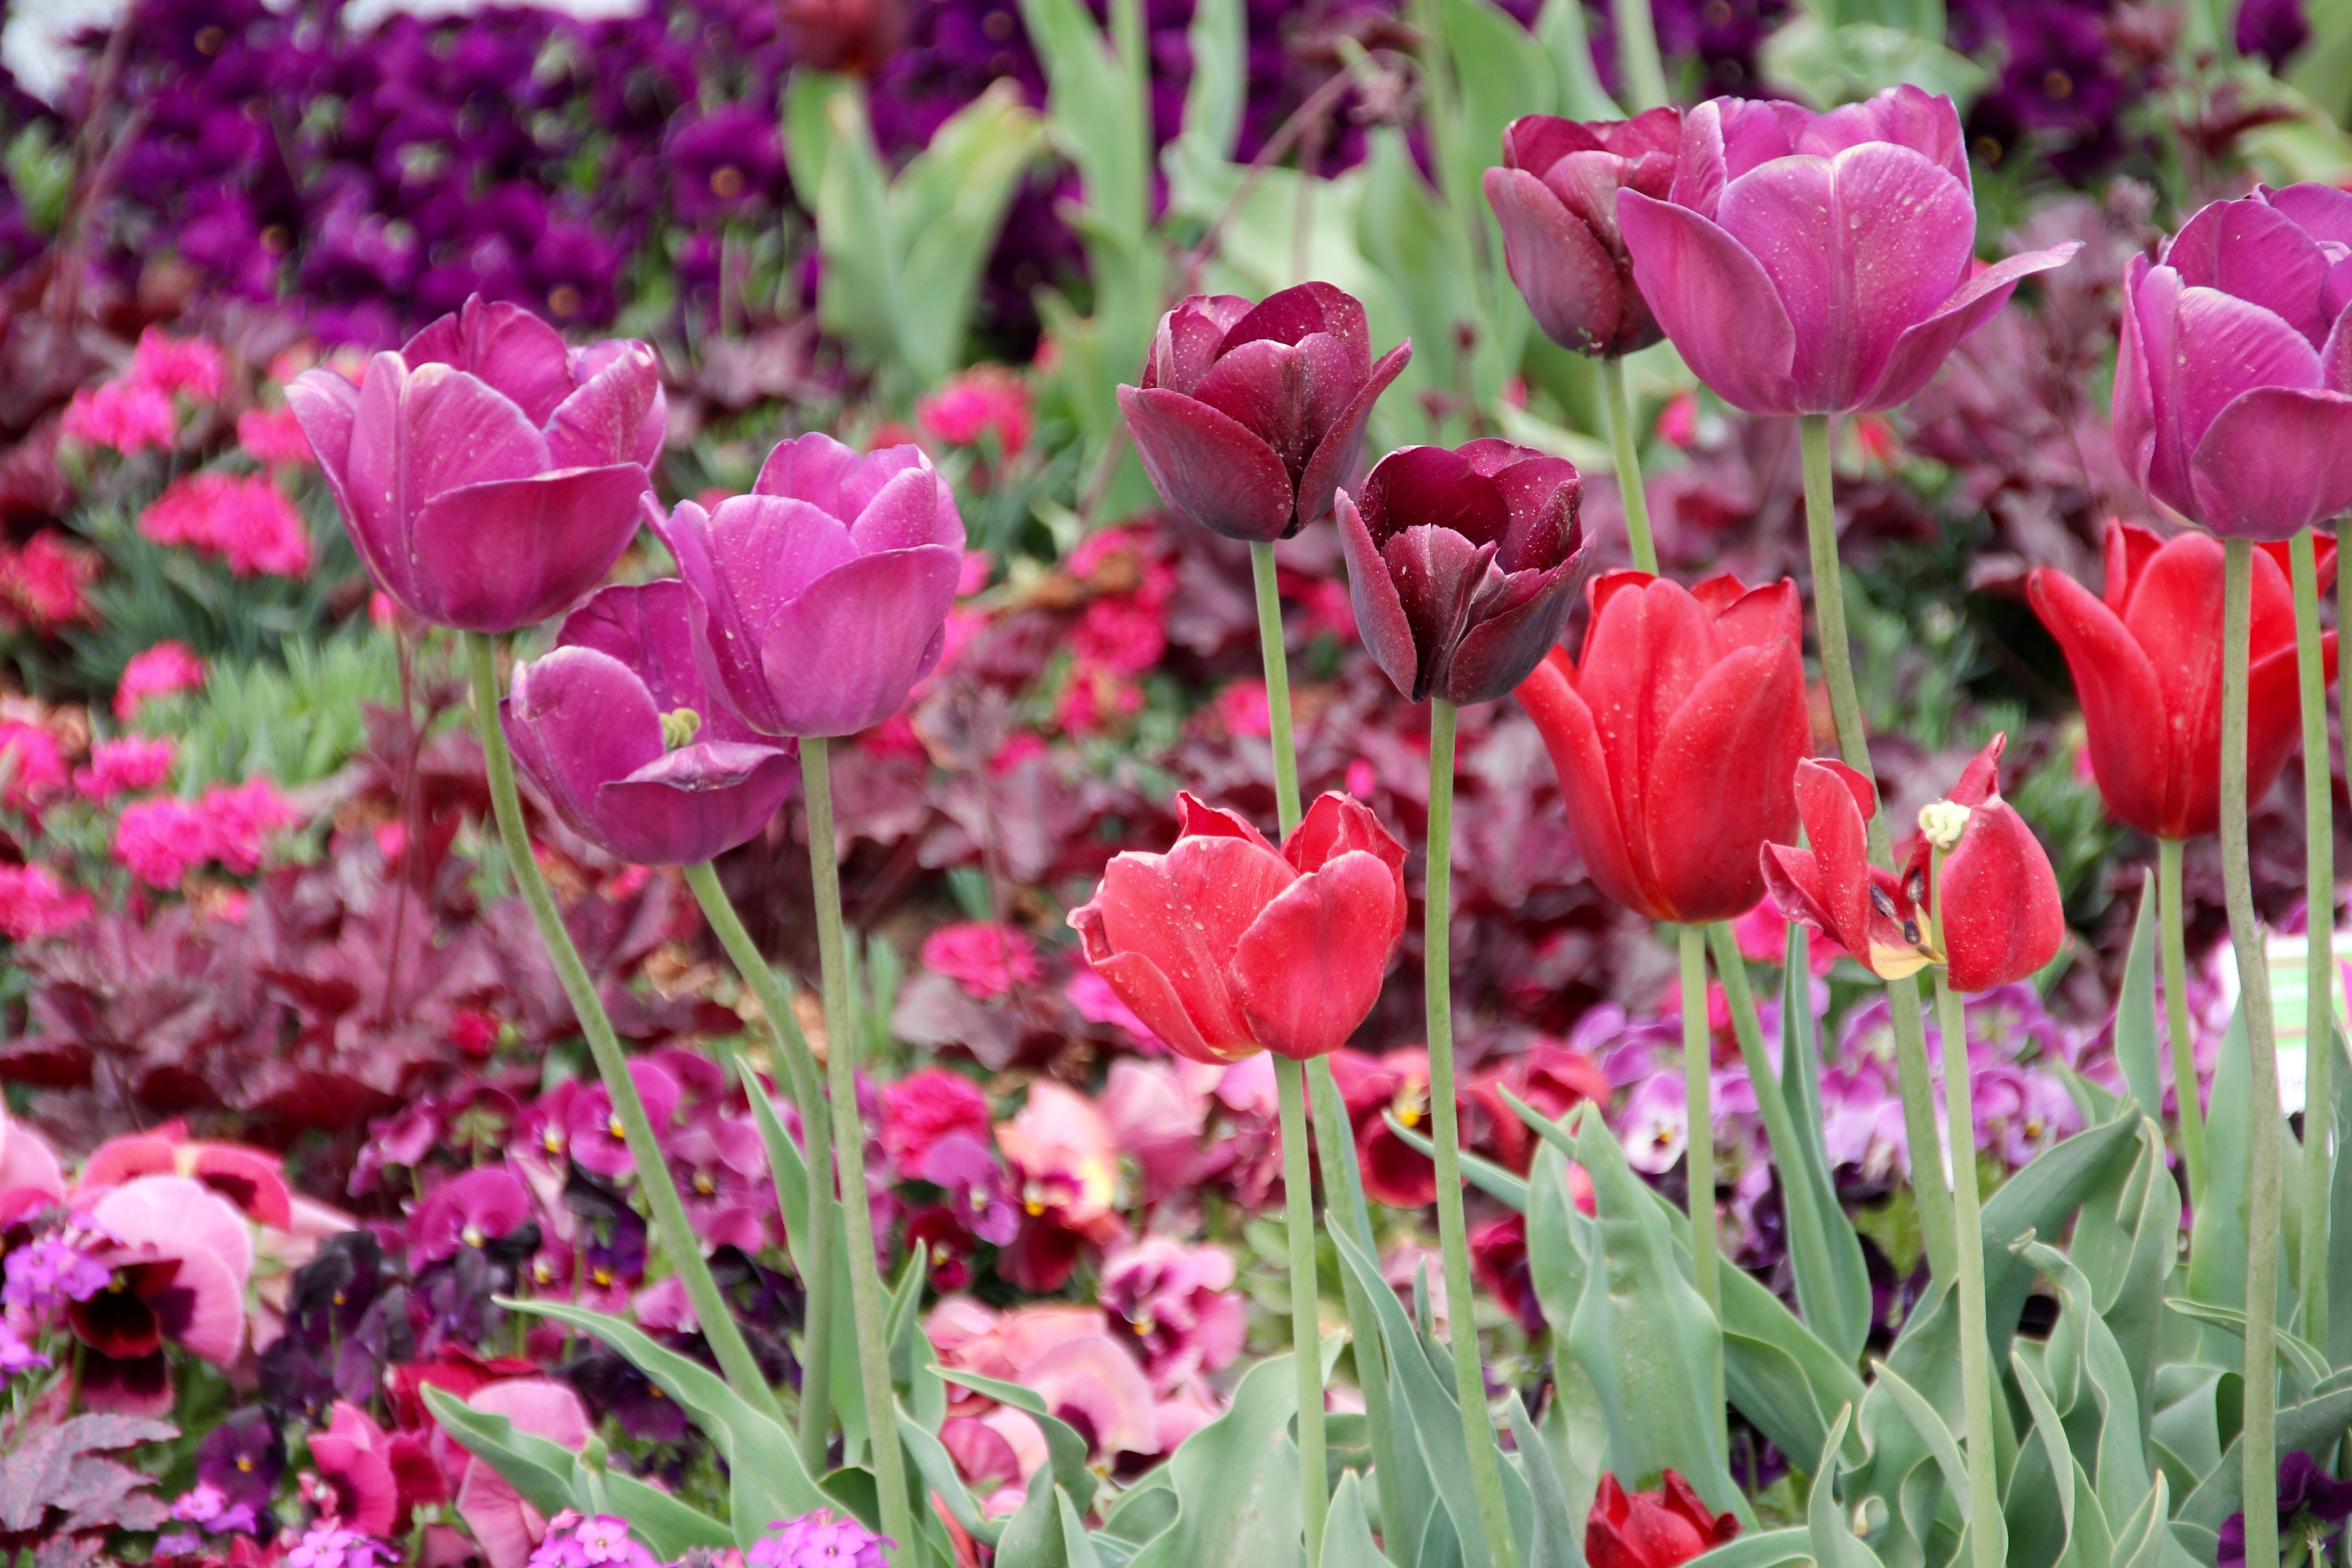
plant, meadow, flower, purple, petal, tulip, rose, red, botany, flora, tulips, tulipa, flowering plant, schnittblume, tulpenzwiebel, breeding tulip, annual plant, land plant